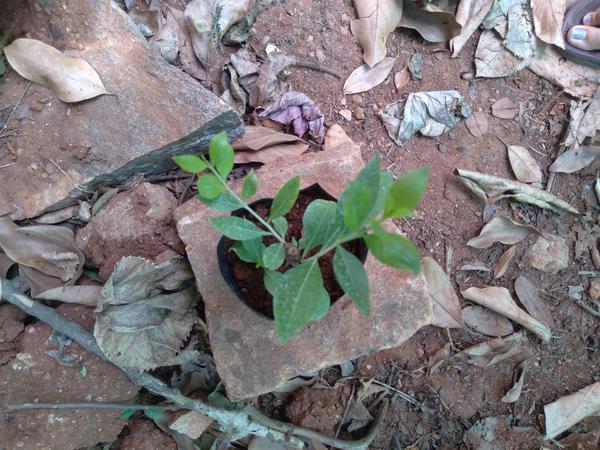
Plant: Henna